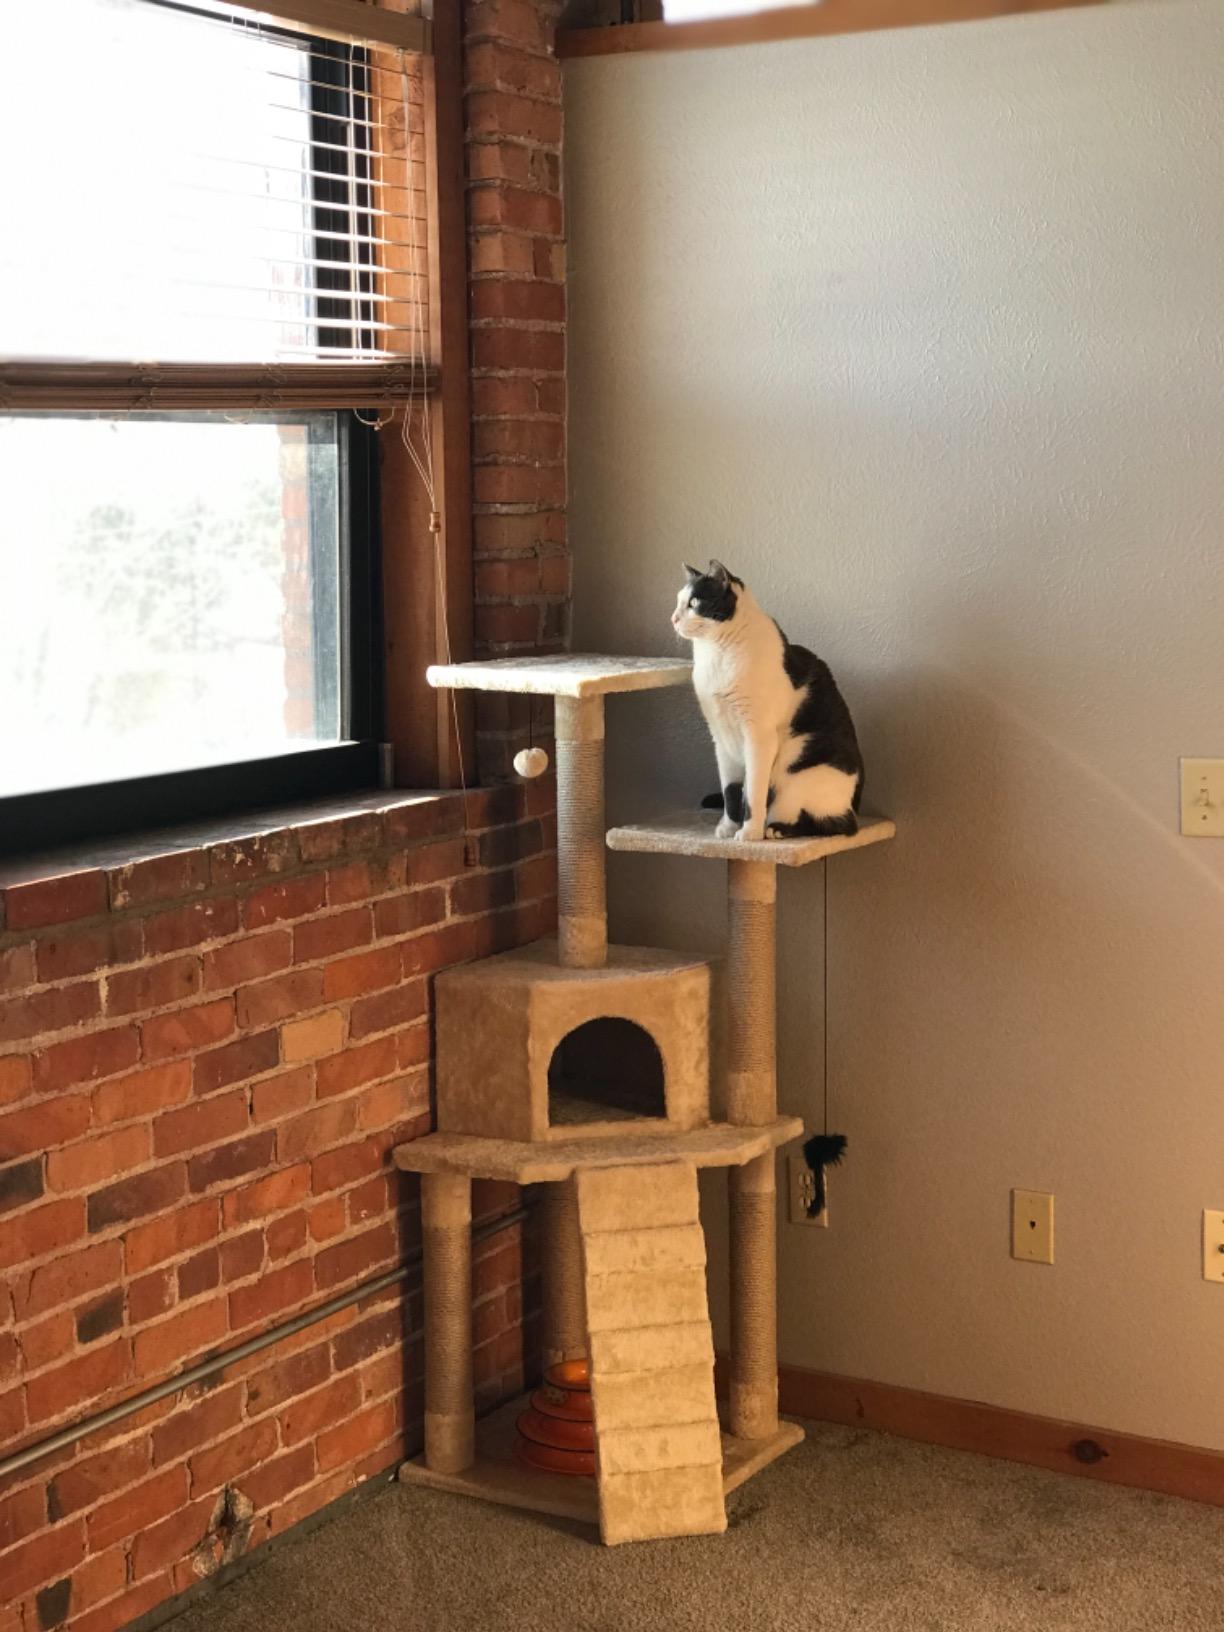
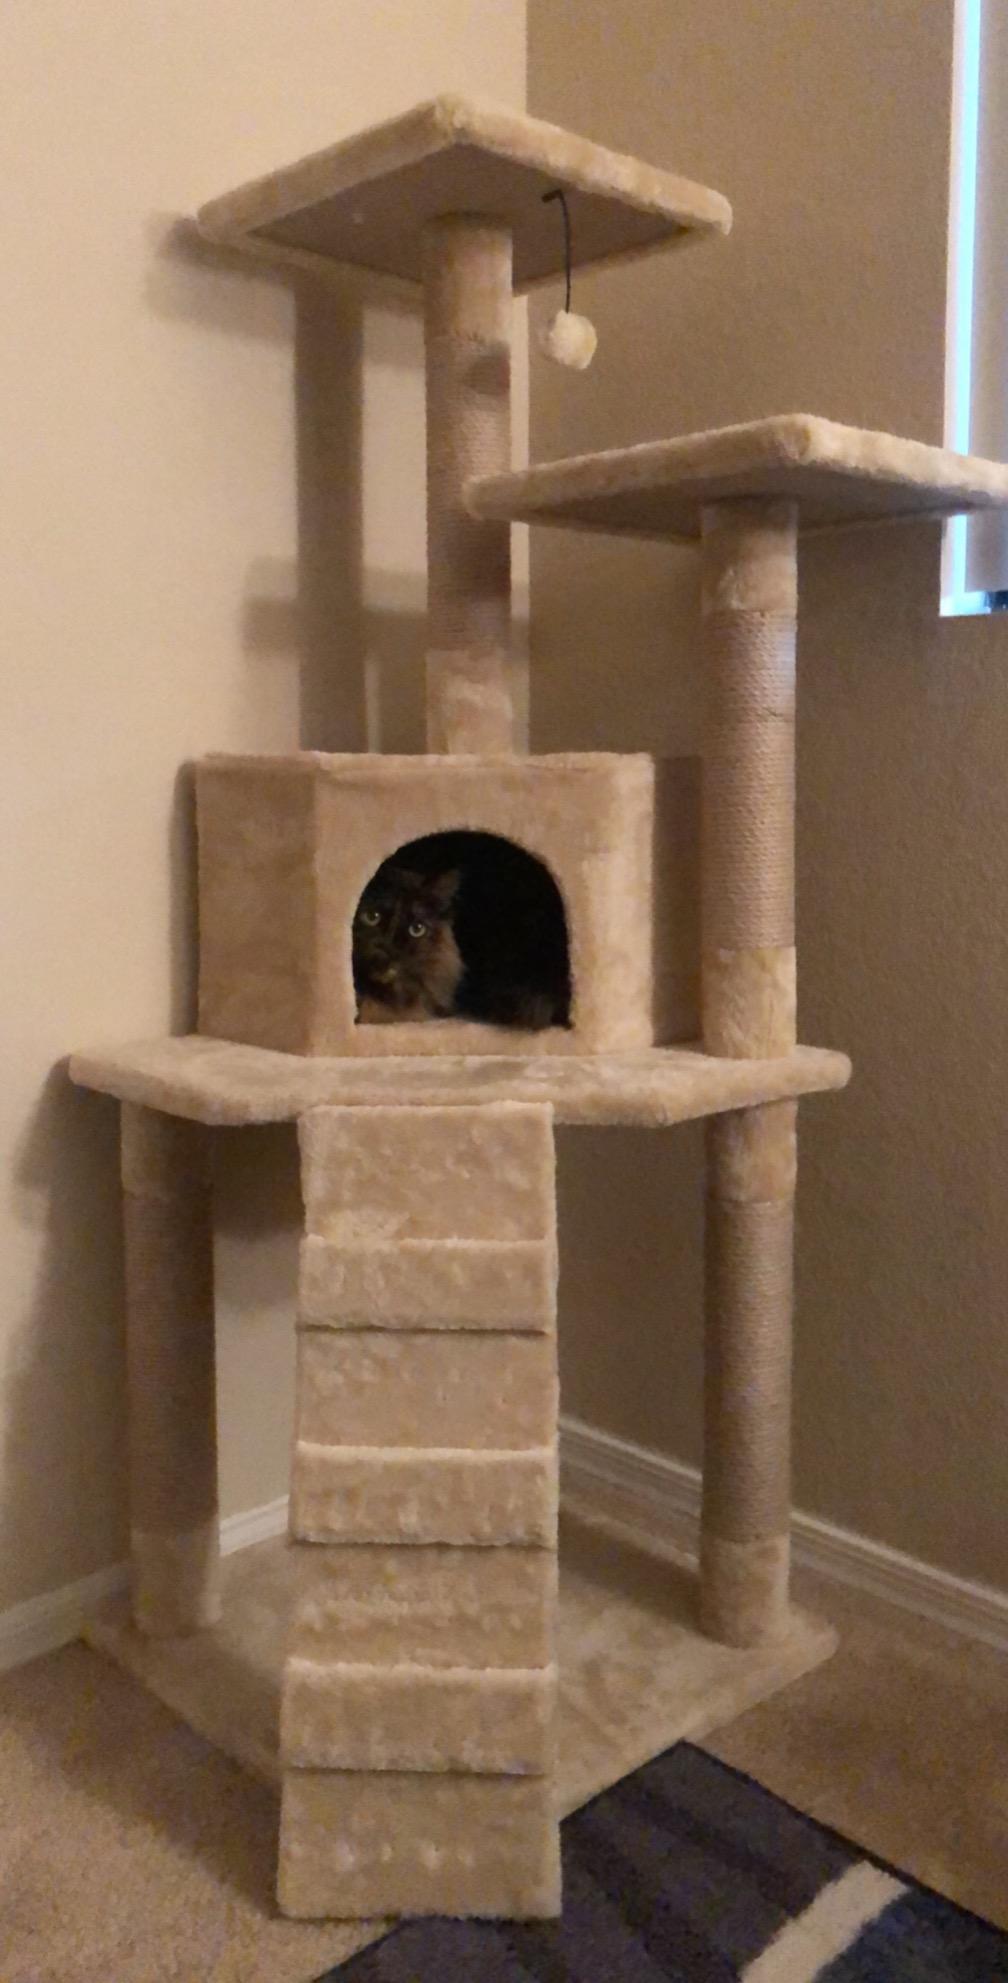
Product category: items_cat tree
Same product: yes